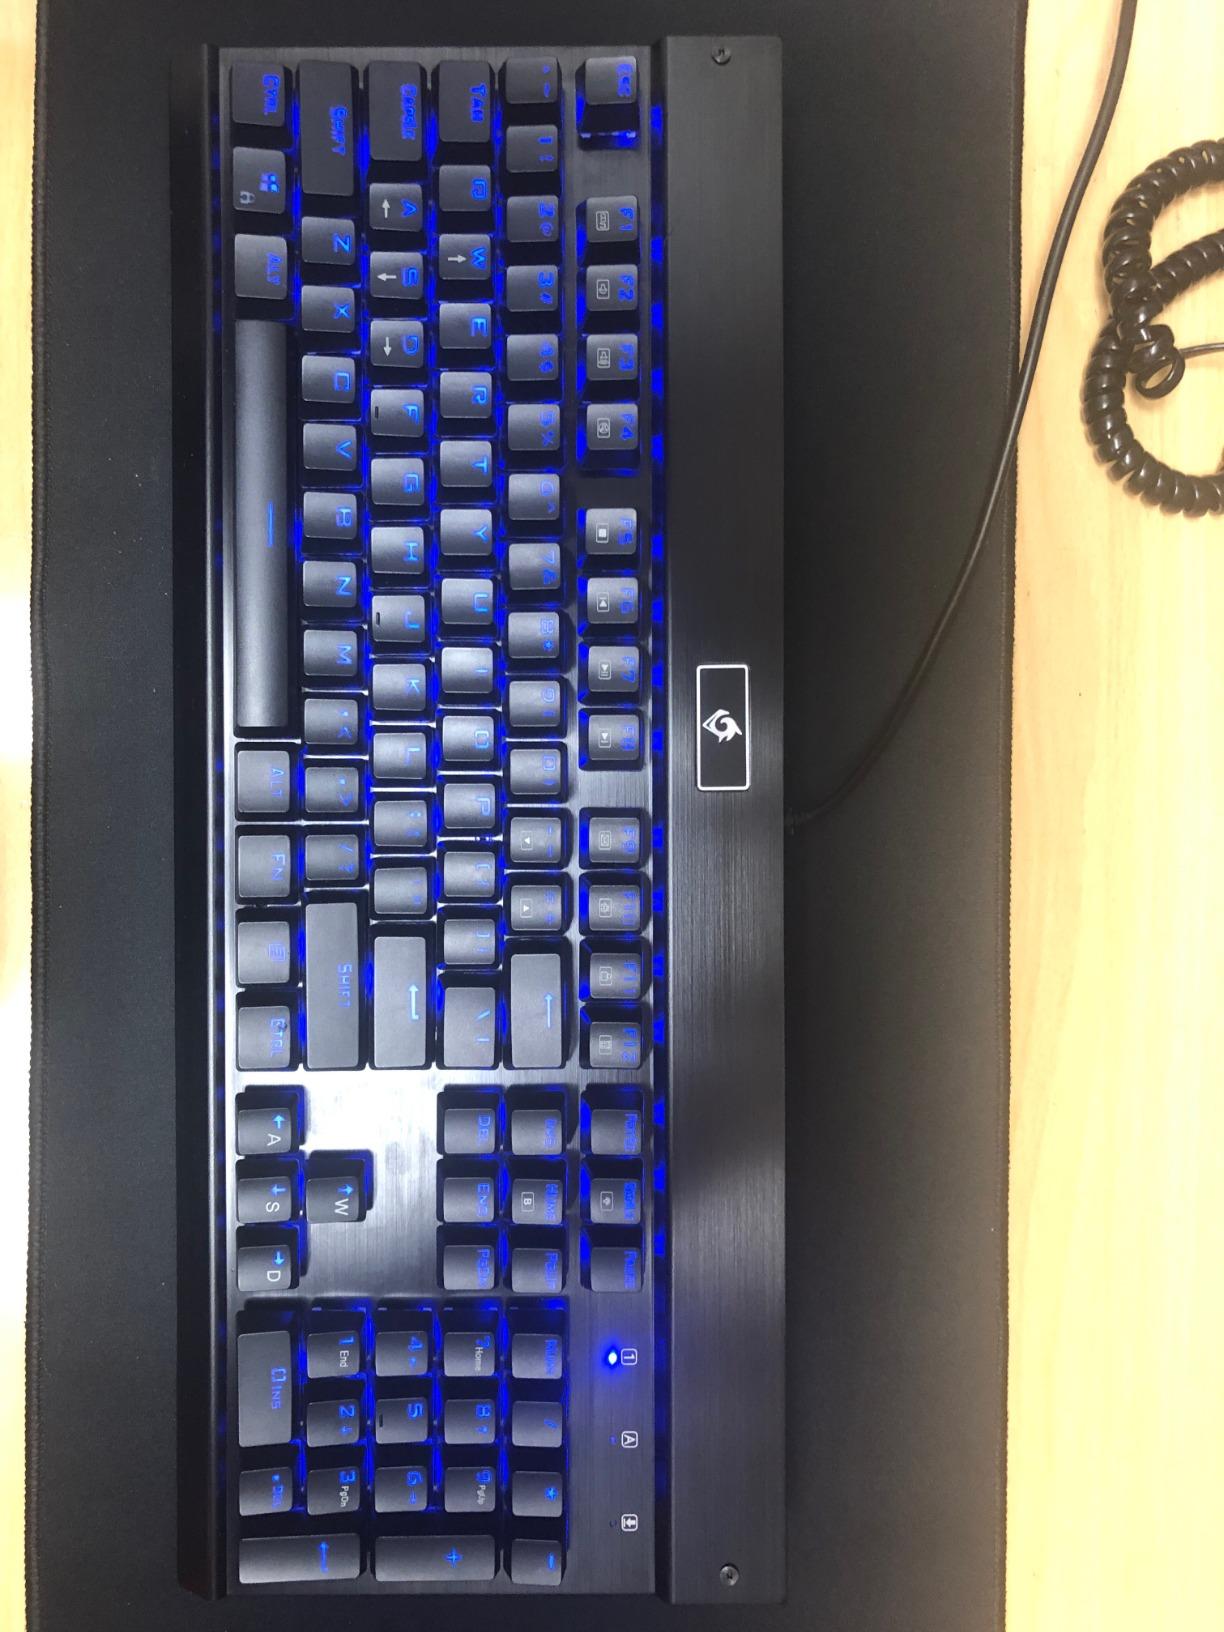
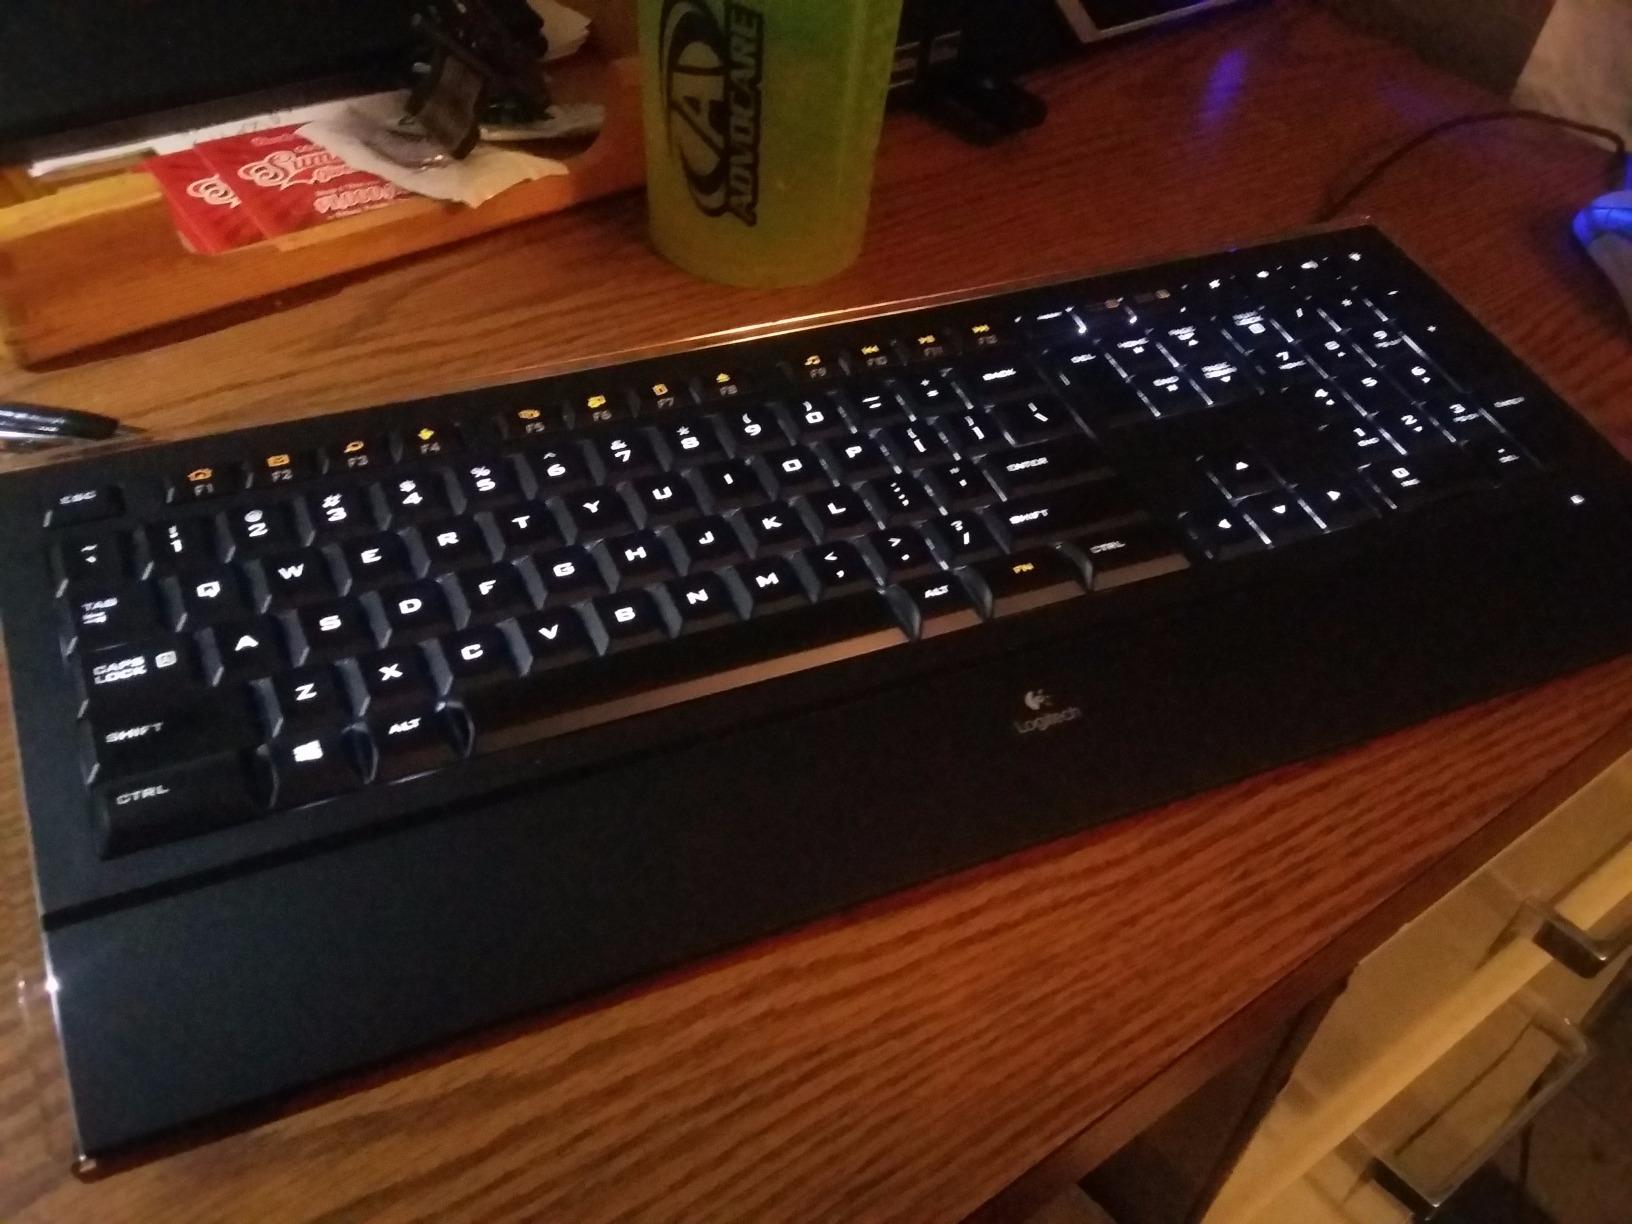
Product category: keyboard
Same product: no